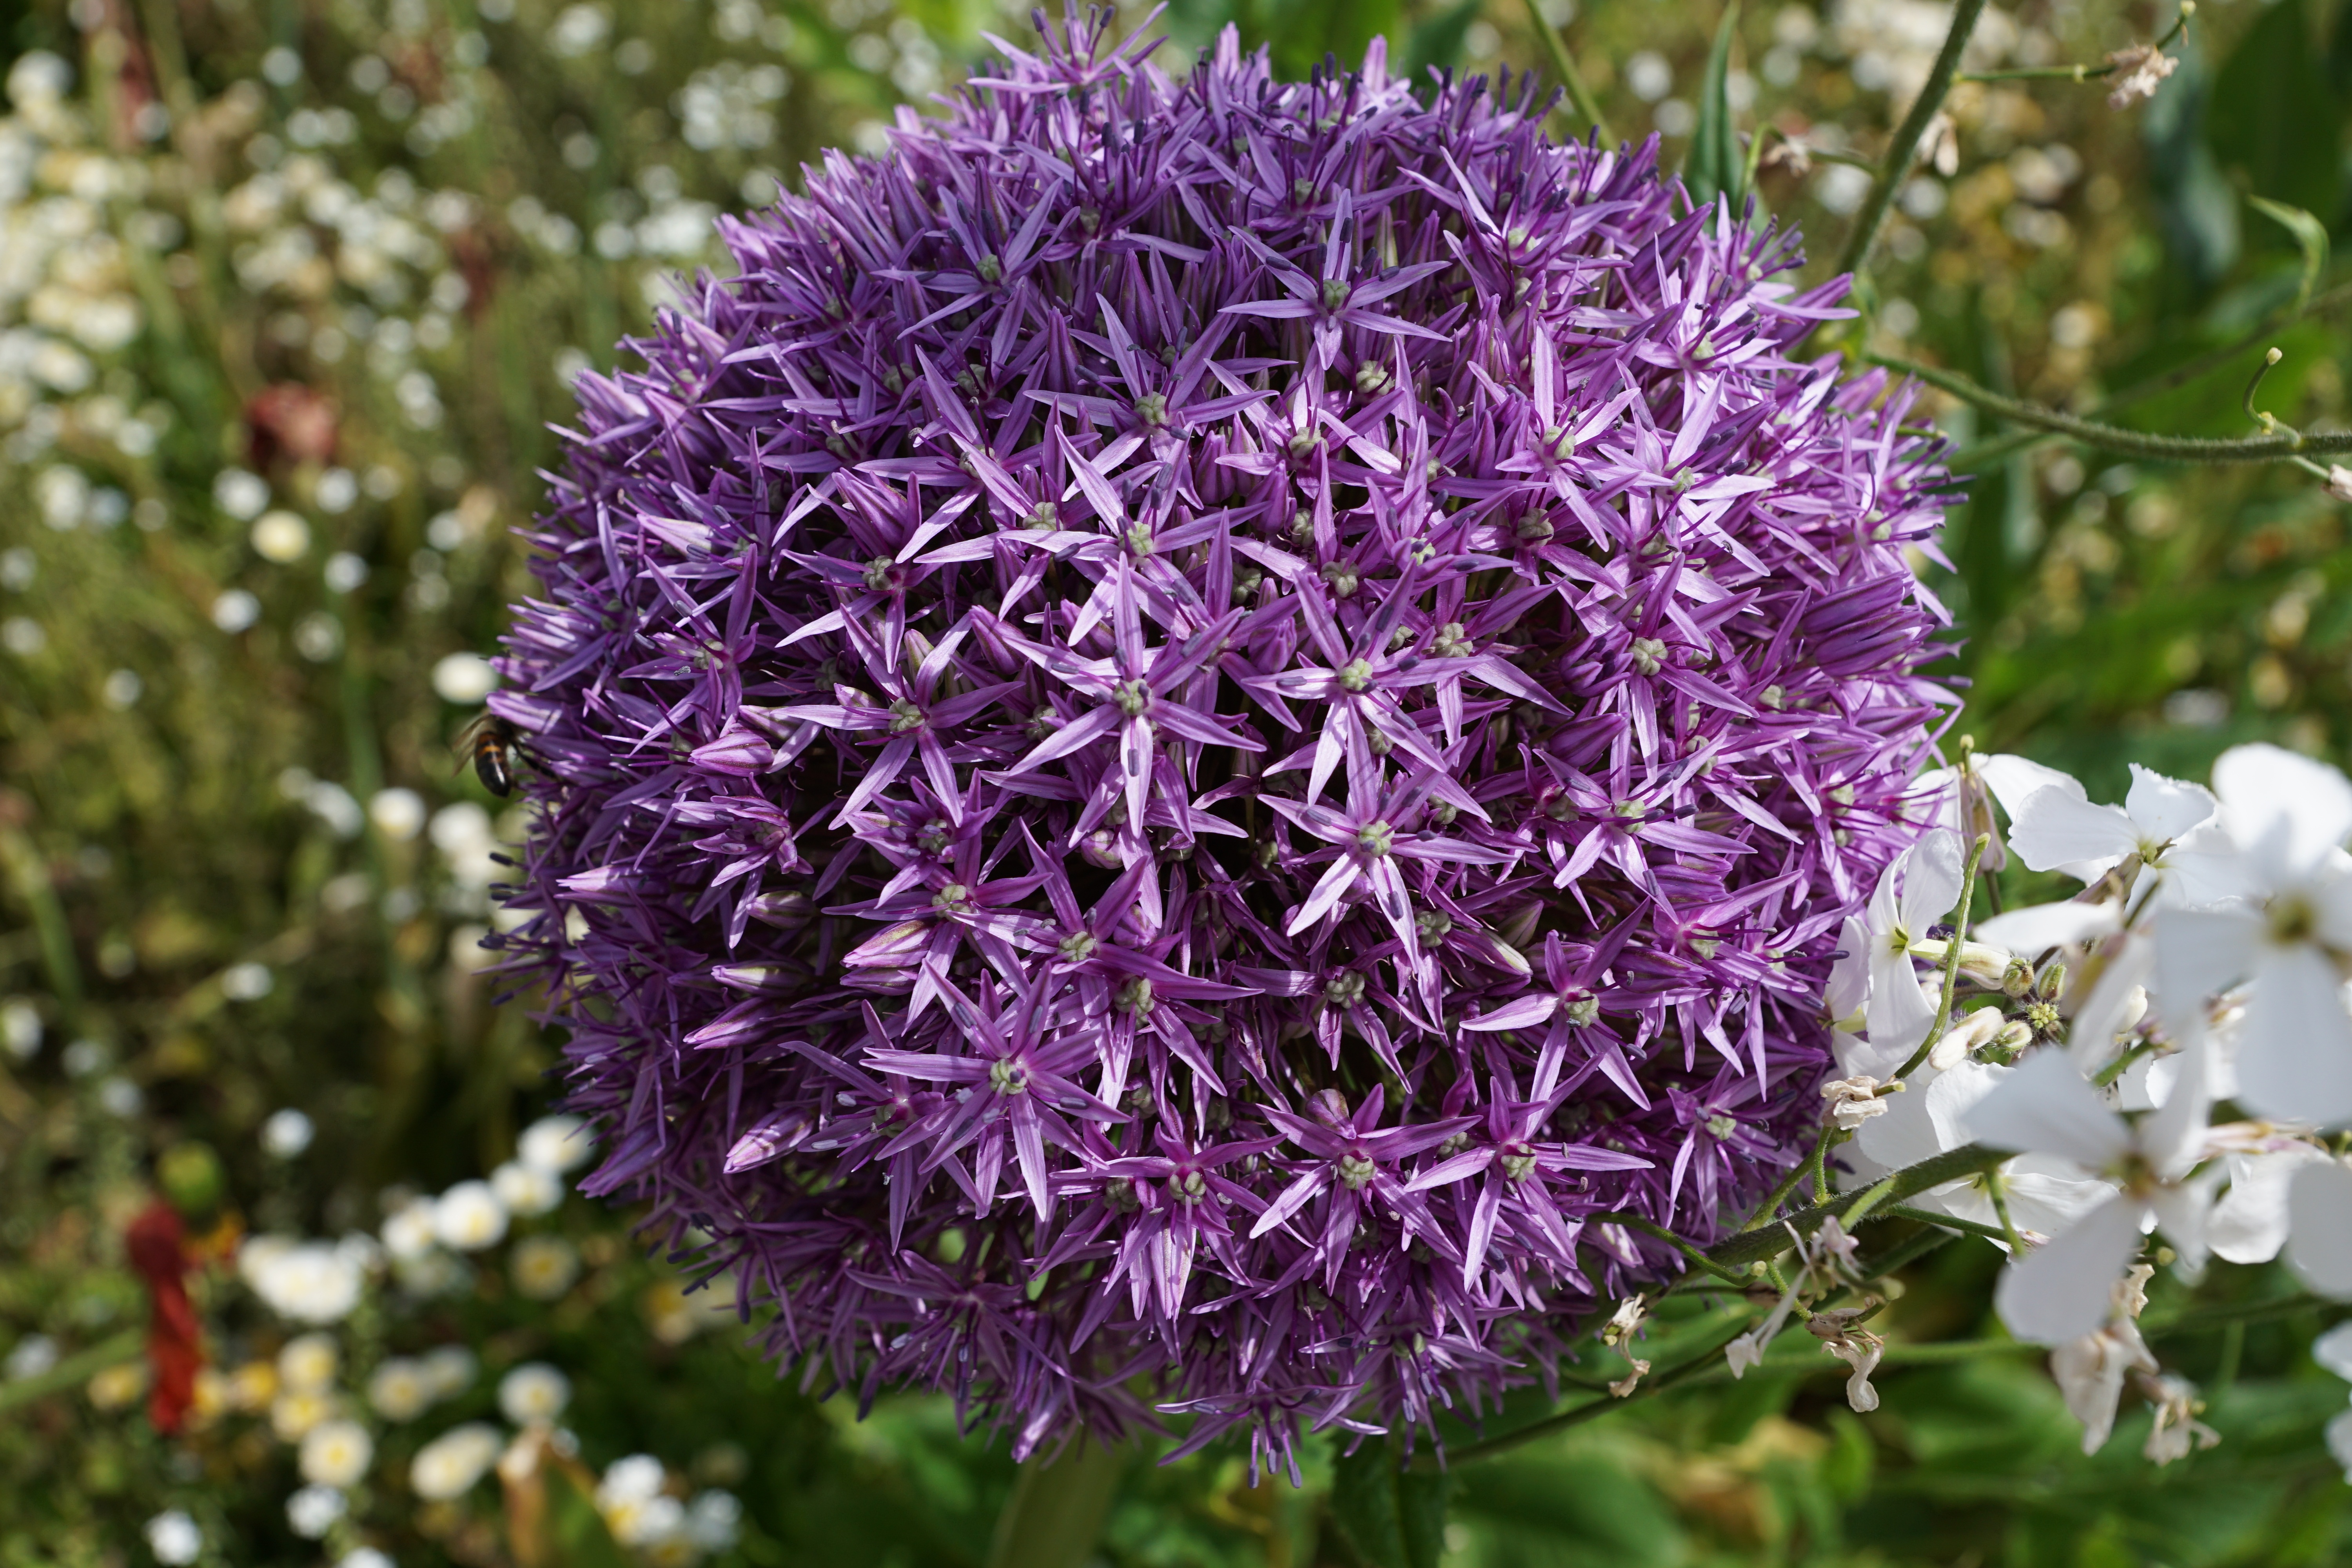
nature, blossom, plant, flower, bloom, spring, botany, flora, wildflower, petals, leek, fragrance, flowering plant, land plant, onion genus